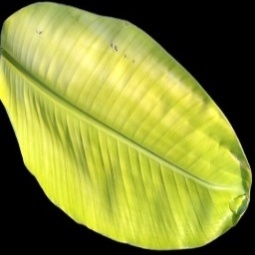
Label: Iron